Wu Ting-fang

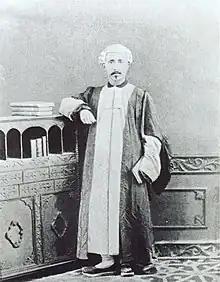
Wu as a barrister

Wu Ting-fang (30 July 184223 June 1922) was a Chinese calligrapher, diplomat, lawyer, politician, and writer who served as Minister of Foreign Affairs and briefly as Acting Premier during the early years of the Republic of China. He was also known as Ng Choy or Ng Achoy.